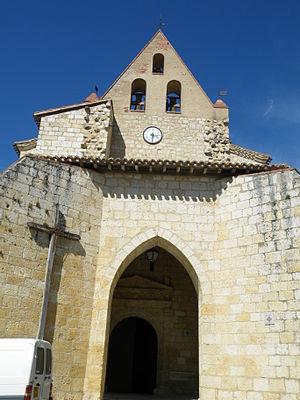
Cet article recense les monuments historiques français classés en 1955.
Cet article recense les monuments historiques de Tarn-et-Garonne, en France.
Maubec est une commune française située dans le département de Tarn-et-Garonne, en région Occitanie.